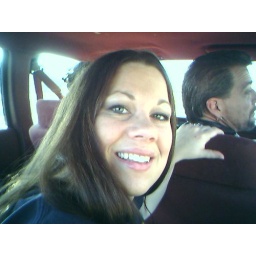
A self portrait riding in the back of car with my phone camera 2 in 1 thingy..lol